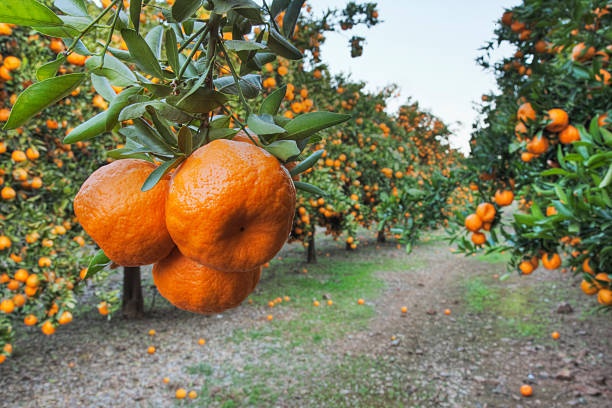
Label: mandarine